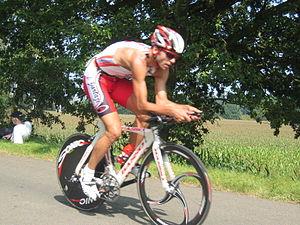
Rob Woestenborghs né le 30 août 1976 à Turnhout en Belgique est un duathlète professionnel belge, double champion du monde et champion d'Europe de duathlon.